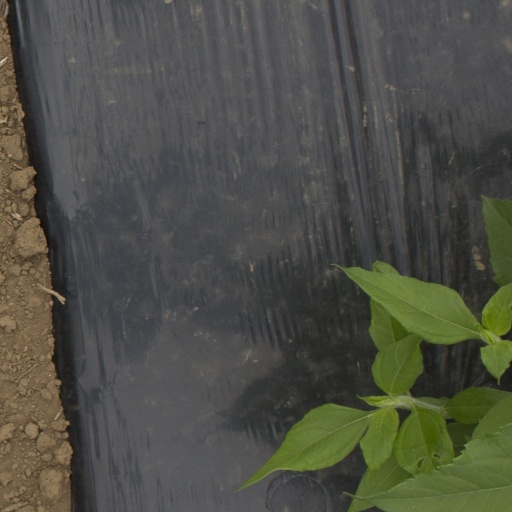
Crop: Jerusalem artichoke